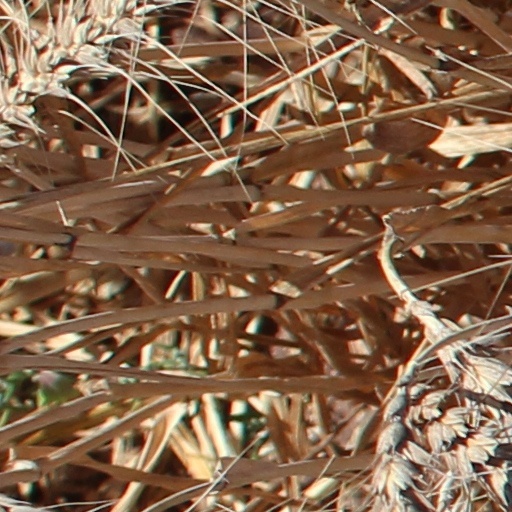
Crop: wheat